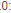
Number: 0